Esteban Masson

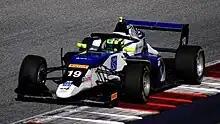
Masson racing in the 2023 Formula Regional European Championship at the Red Bull Ring.

Masson returned to the Formula Regional European Championship with Saintéloc Racing during the Hungaroring weekend. Masson scored his and Saintéloc's first podium in FRECA with a second place in Circuit Paul Ricard. With three other points finishes, he ranked 16th in the standings.